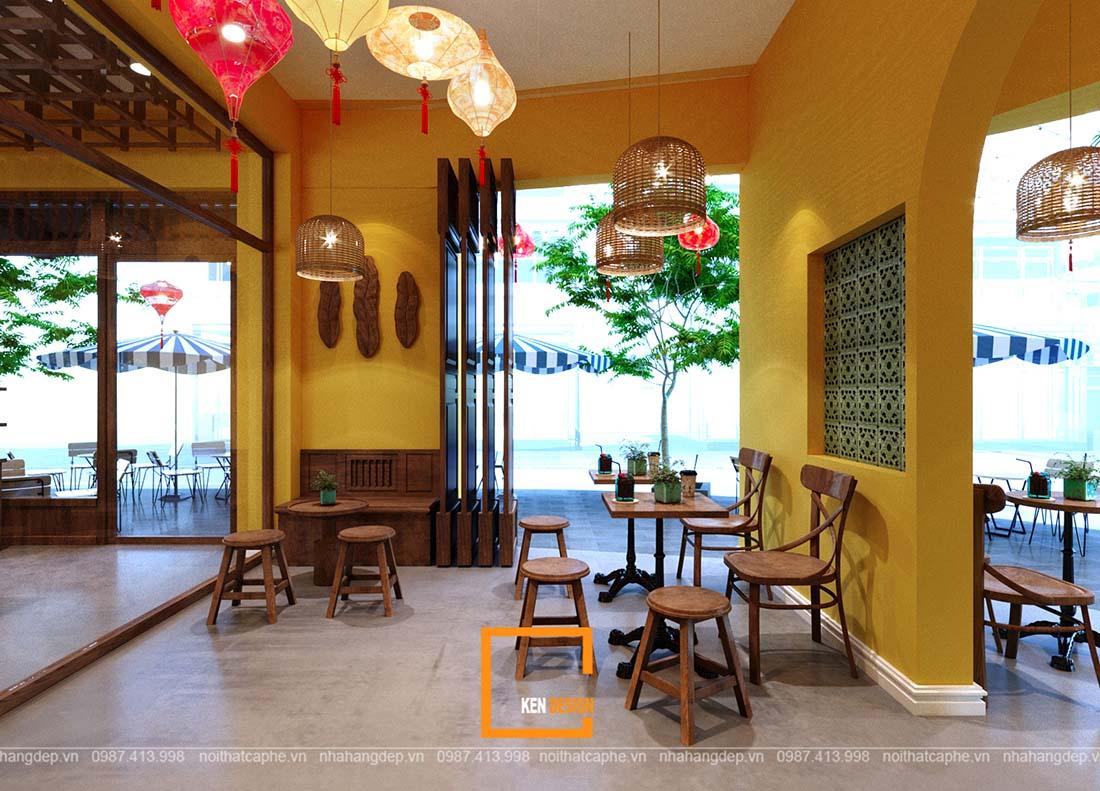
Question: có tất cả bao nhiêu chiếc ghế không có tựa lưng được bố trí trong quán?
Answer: năm chiếc